Vitamin D binding protein domain III

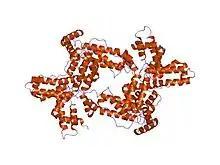
crystal structure of uncomplexed vitamin d-binding protein

In molecular biology, Vitamin D binding protein domain III protein domain is predominantly found in Vitamin D binding proteins (DBP). Vitamin D-binding protein (DBP)(also referred to as Gc-globulin) is synthesized primarily in the liver. This entry outlines the domain III of DBP. Domain III (amino acid 379–458) is G-actin binding region located in the C-terminal. Domain (amino acids 373 to 403). This protein is found ubiquitously "in vivo" in significant quantities and can be detected in all fluid compartments. During acute phase inflammatory response, DBP levels tend to increase.